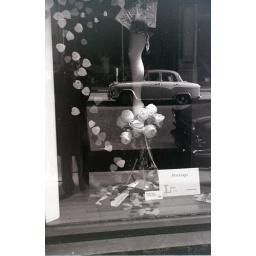
A rare glimpse of the photographer in reflection. The street with the car is Regent Street.